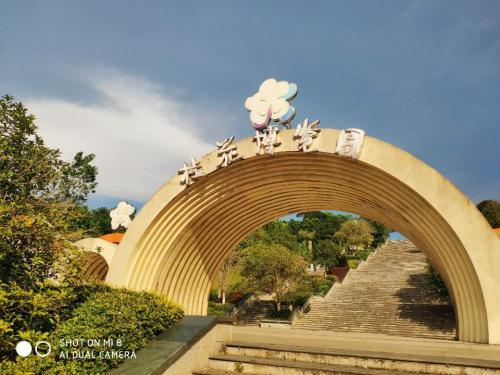
地标名称：桂博园
所在城市：南充市·南部县